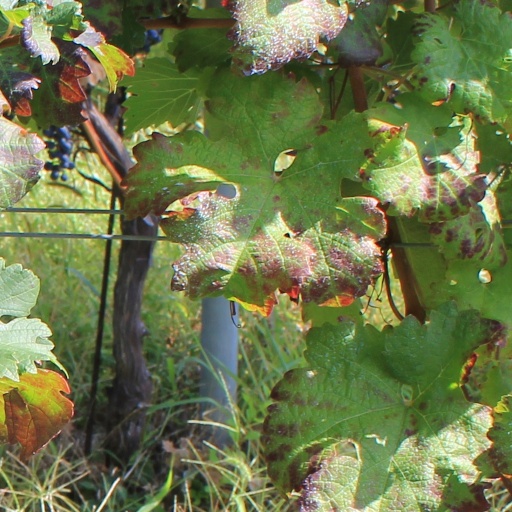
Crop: grape